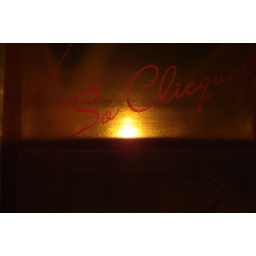
A candle in a brown bottle